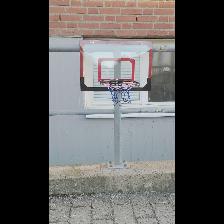
Label: NonHuman